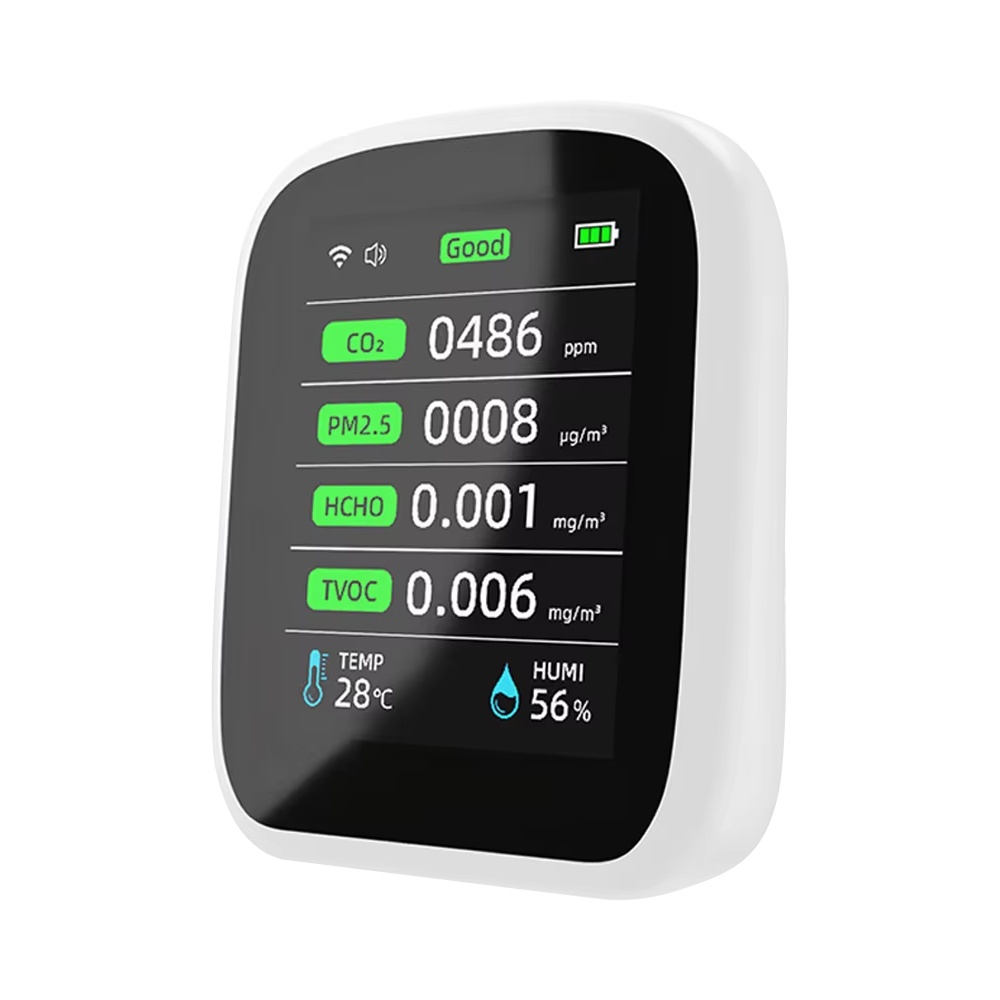
VeniAirs
Protect Your Family From Hidden Air Pollutants Worried About Indoor Air Quality? VeniAirs comprehensive 8-in-1 detection system monitors PM2.5, formaldehyde, VOCs, and temperature instantly. Advanced sensors provide medical-grade accuracy, alerting you immediately when air quality drops below safe levels for optimal health protection. Struggling With Complex Air Monitors? Smart app integration makes monitoring effortless with real-time data, historical trends, and personalized health recommendations. AQI color-coded indicators provide instant visual feedback, while automatic calibration ensures consistent accuracy without technical expertise required. Concerned About Constant Monitoring Costs? Energy-efficient design with automatic sleep mode reduces power consumption by 60%. Strong heat dissipation technology extends sensor lifespan significantly, while versatile application capabilities eliminate the need for multiple devices throughout your home. Experience Professional Grade Air Monitoring VeniAirs medical-grade sensors deliver laboratory precision in your home. With comprehensive pollutant detection and intelligent analysis, it provides actionable insights that help you create the healthiest possible environment for your family. Automatic Sleep Mode AQI Color-Coded Indicators Easy Manual Calibration Strong Heat Dissipation Design Comprehensive Monitoring The VeniAirs monitor simultaneously tracks eight essential air quality parameters, providing a complete picture of your environment’s air quality for informed decision-making. Highly Accurate Sensors Equipped with advanced sensor technology, including NDIR infrared and laser particle sensors, ensuring precise and reliable measurements of various pollutants and environmental factors. Smart App Integration Connect the monitor to the Tuya app for remote access to real-time data, customizable settings, and alerts, allowing you to manage your air quality from anywhere. Versatile Applications Suitable for a wide range of environments, including homes, offices, agricultural settings, and industrial spaces, adapting to your specific air quality monitoring needs. User-Friendly Interface Features a large, color LCD display with automatic brightness adjustment and intuitive controls, making it easy to read and interpret air quality at a glance. Energy-Efficient Design Incorporates an automatic sleep mode and proximity wake-up feature, conserving energy while maintaining continuous monitoring capabilities. MEET THE VENIAIRS Frequently Asked Questions How accurate are VeniAirs air quality readings? VeniAirs uses medical-grade sensors with laboratory precision, providing accuracy within 2% of professional monitoring equipment. Our sensors ensure reliable readings you can trust. What pollutants does the 8-in-1 system detect? VeniAirs monitors PM2.5, PM10, formaldehyde, VOCs, carbon dioxide, humidity, temperature, and air pressure. This comprehensive detection covers major indoor air quality factors. Is the smart app easy to use for non-tech users? Yes! The intuitive app features simple color-coded displays, clear health recommendations, and automatic setup. Visual indicators make understanding air quality instant with automatic alerts. How often does VeniAirs need calibration or maintenance? VeniAirs features automatic calibration that maintains accuracy year-round. Manual calibration takes under 30 seconds. The durable design requires minimal maintenance with occasional cleaning. Can VeniAirs work in large homes or multiple rooms? VeniAirs versatile design covers spaces up to 2,000 square feet effectively. Multiple units sync through the app for comprehensive monitoring with easy relocation. Does the automatic sleep mode affect monitoring accuracy? No, sleep mode maintains continuous monitoring while reducing display brightness. Critical air quality monitoring never stops, and device instantly activates when levels change. How quickly does VeniAirs detect air quality changes? VeniAirs provides real-time detection with updates every 30 seconds. Rapid sensors detect pollutant changes within 60 seconds, immediately updating app and triggering alerts. What makes VeniAirs different from other air quality monitors? VeniAirs combines medical-grade accuracy, comprehensive 8-in-1 detection, and intelligent apps. Unlike basic monitors, it provides health recommendations and professional-level precision affordably.
Brand: AstraSave
Category: Hardware > Tools > Measuring Tools & Sensors > Air Quality Meters